Anne-Marie Blanc

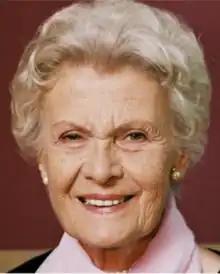
Anne-Marie Blanc, c. 2008

Anne-Marie Blanc (2 September 1919 – 5 February 2009) was a Swiss film and television actress, style icon and was commonly referred to as "The Grand Dame of the Swiss Film". Her granddaughter is the actress Mona Petri (née Fueter).